Alias French Gertie

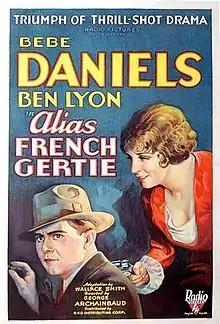
Theatrical release poster

Alias French Gertie is a 1930 American pre-Code crime film directed by George Archainbaud from a screenplay by Wallace Smith, based upon the unproduced play "The Chatterbox" by Bayard Veiller. The film stars Bebe Daniels and Ben Lyon, who were making their first on-screen appearance together. A copy of this film survives in the Library of Congress.